South Tyrol

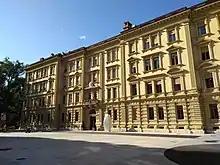
Widmann Palace in Bolzano, seat of the provincial government

Approximately 50% of the area of South Tyrol is covered by forests, another 40% is above and thus largely beyond the forest demarcation line, which varies between . In each case, more than half of the total forest area is located on land with a slope steeper than 20° and at altitudes between . Approximately 24% of the forest area can be classified as protective forest preserving settlements, traffic routes and other human infrastructure. A 1997 study classified about 35% of South Tyrol's forests as near-natural or natural, about 41% as moderately modified and about 24% as heavily modified or artificial. The forests are found in the valley bottoms.